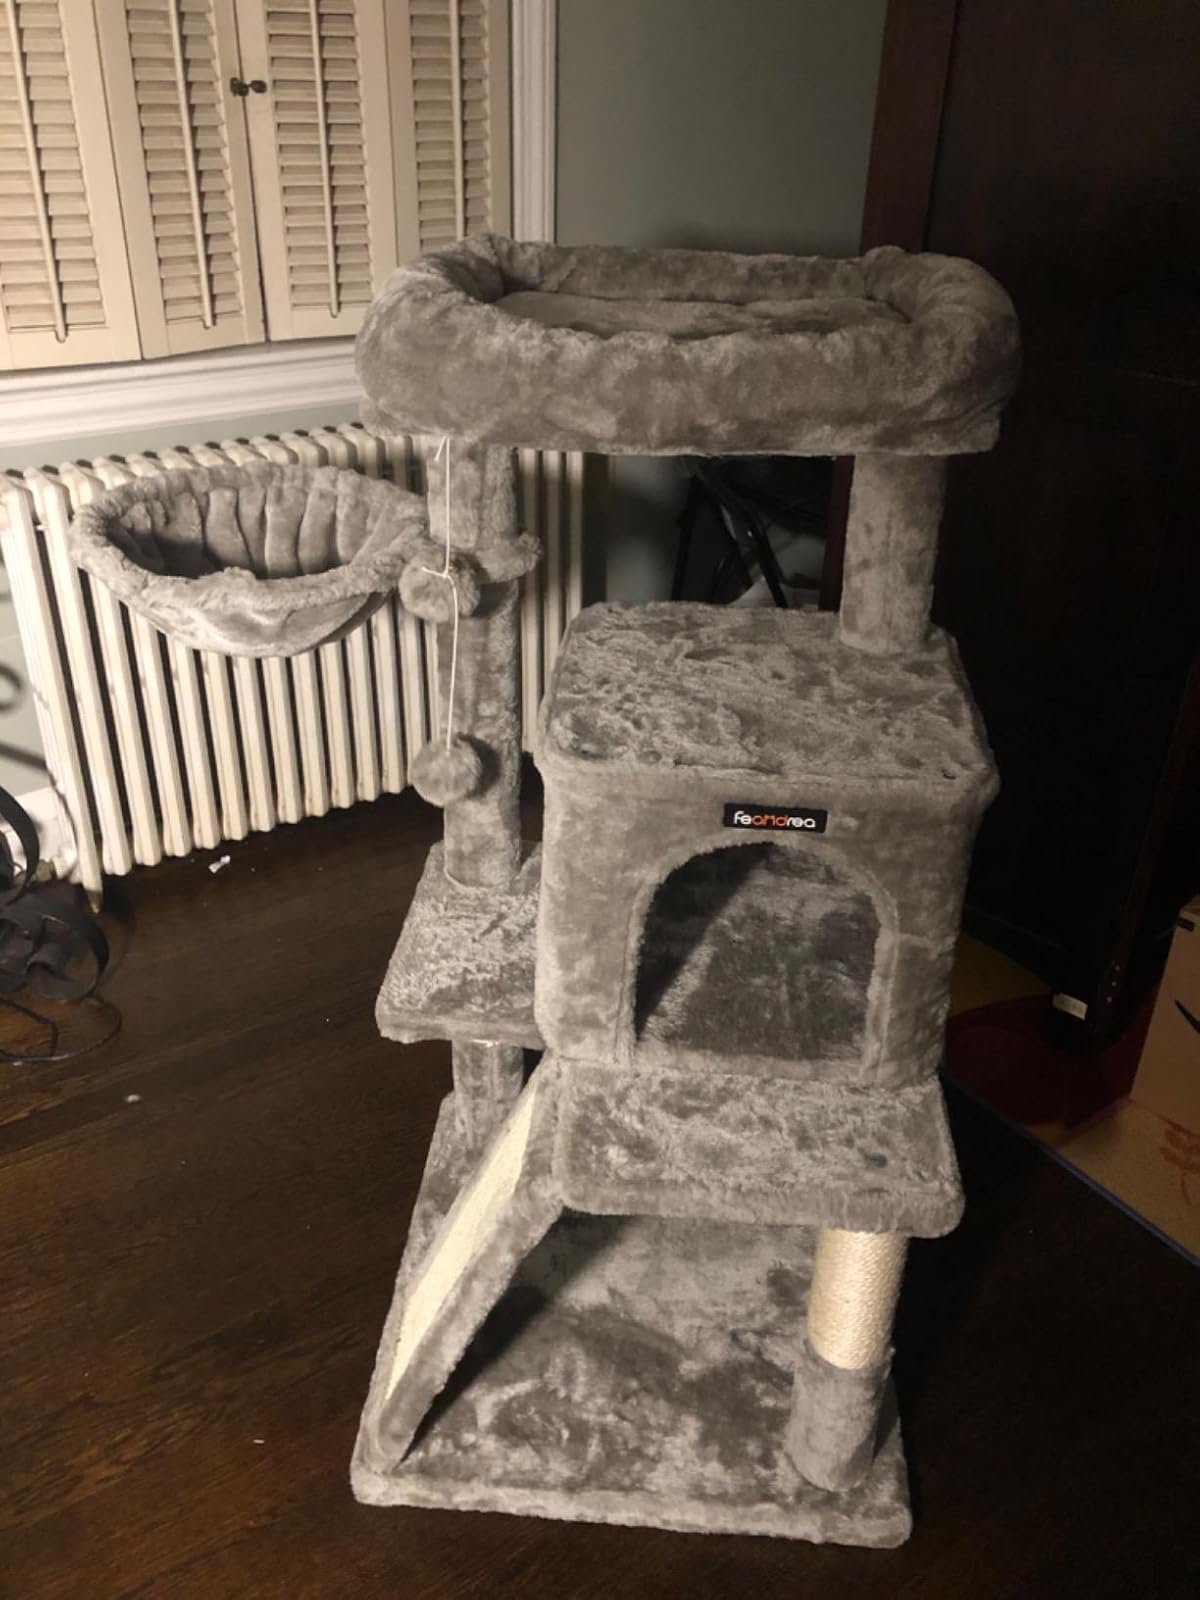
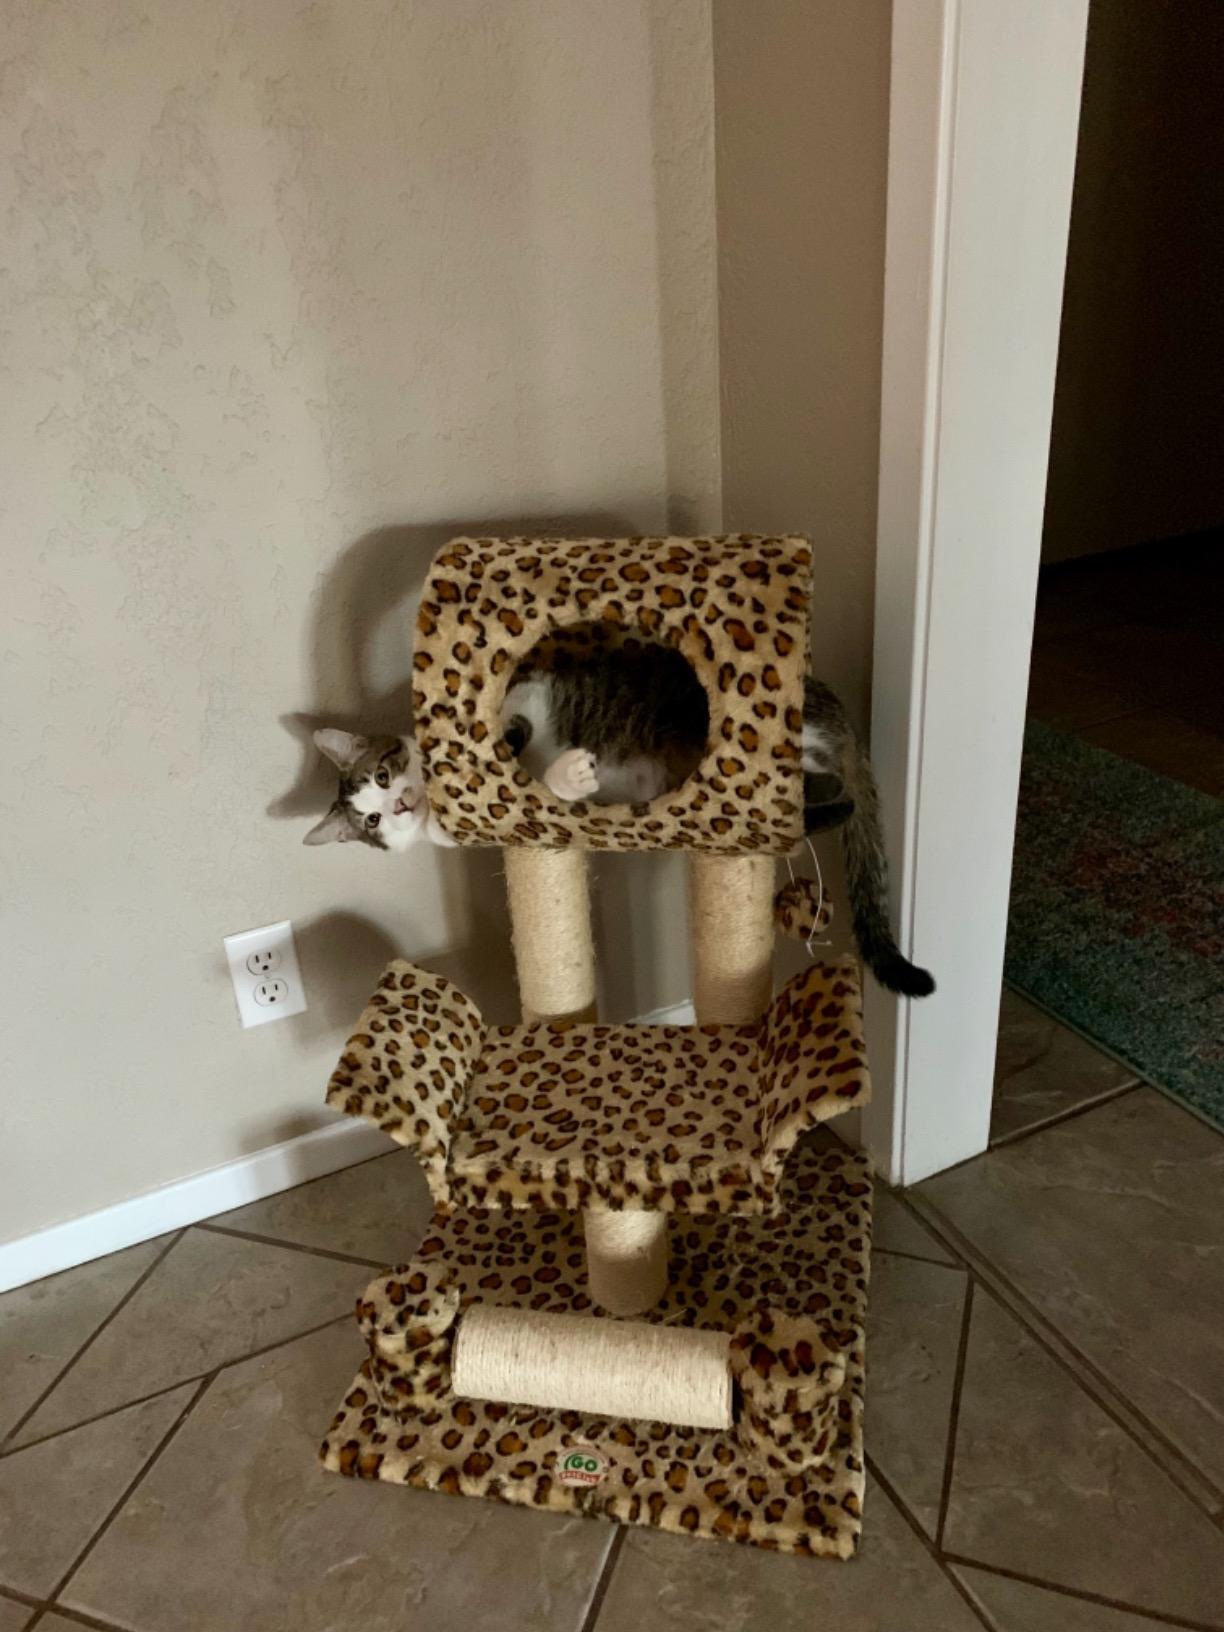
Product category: items_cat tree
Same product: no